Esophagitis

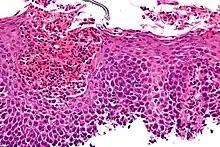
Microscopic Slide of Eosinophilic Esophagitis

Eosinophilic esophagitis is caused by a high concentration of eosinophils in the esophagus. The presence of eosinophils in the esophagus may be due to an allergen and is often correlated with GERD. The direction of cause and effect between inflammation and acid reflux is poorly established, with recent studies (in 2016) hinting that reflux does not cause inflammation. This esophagitis can be triggered by allergies to food or to inhaled allergens. This type is still poorly understood.